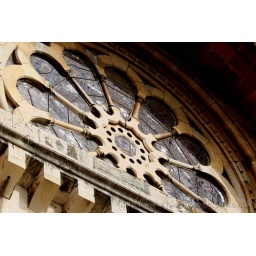
A view of one of the stained glass windows of Se Catedral in Lisbon, Portugal.